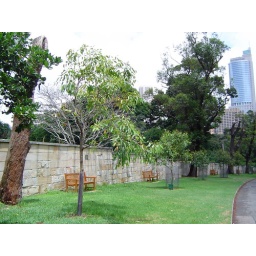
oldest known street tree planting in Aus - Swamp Mahogany